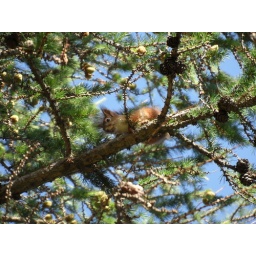
Red squirrel sitting in the tree looking down